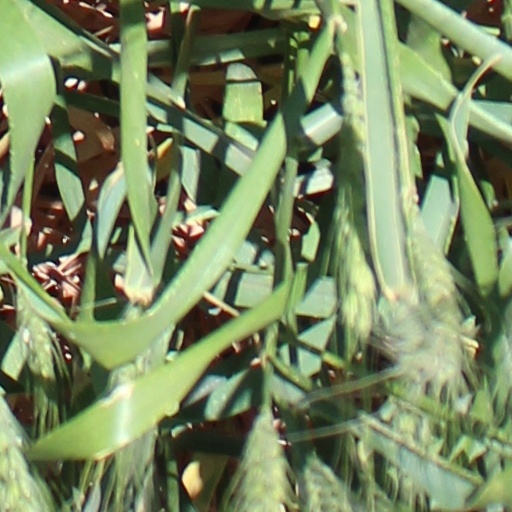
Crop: wheat